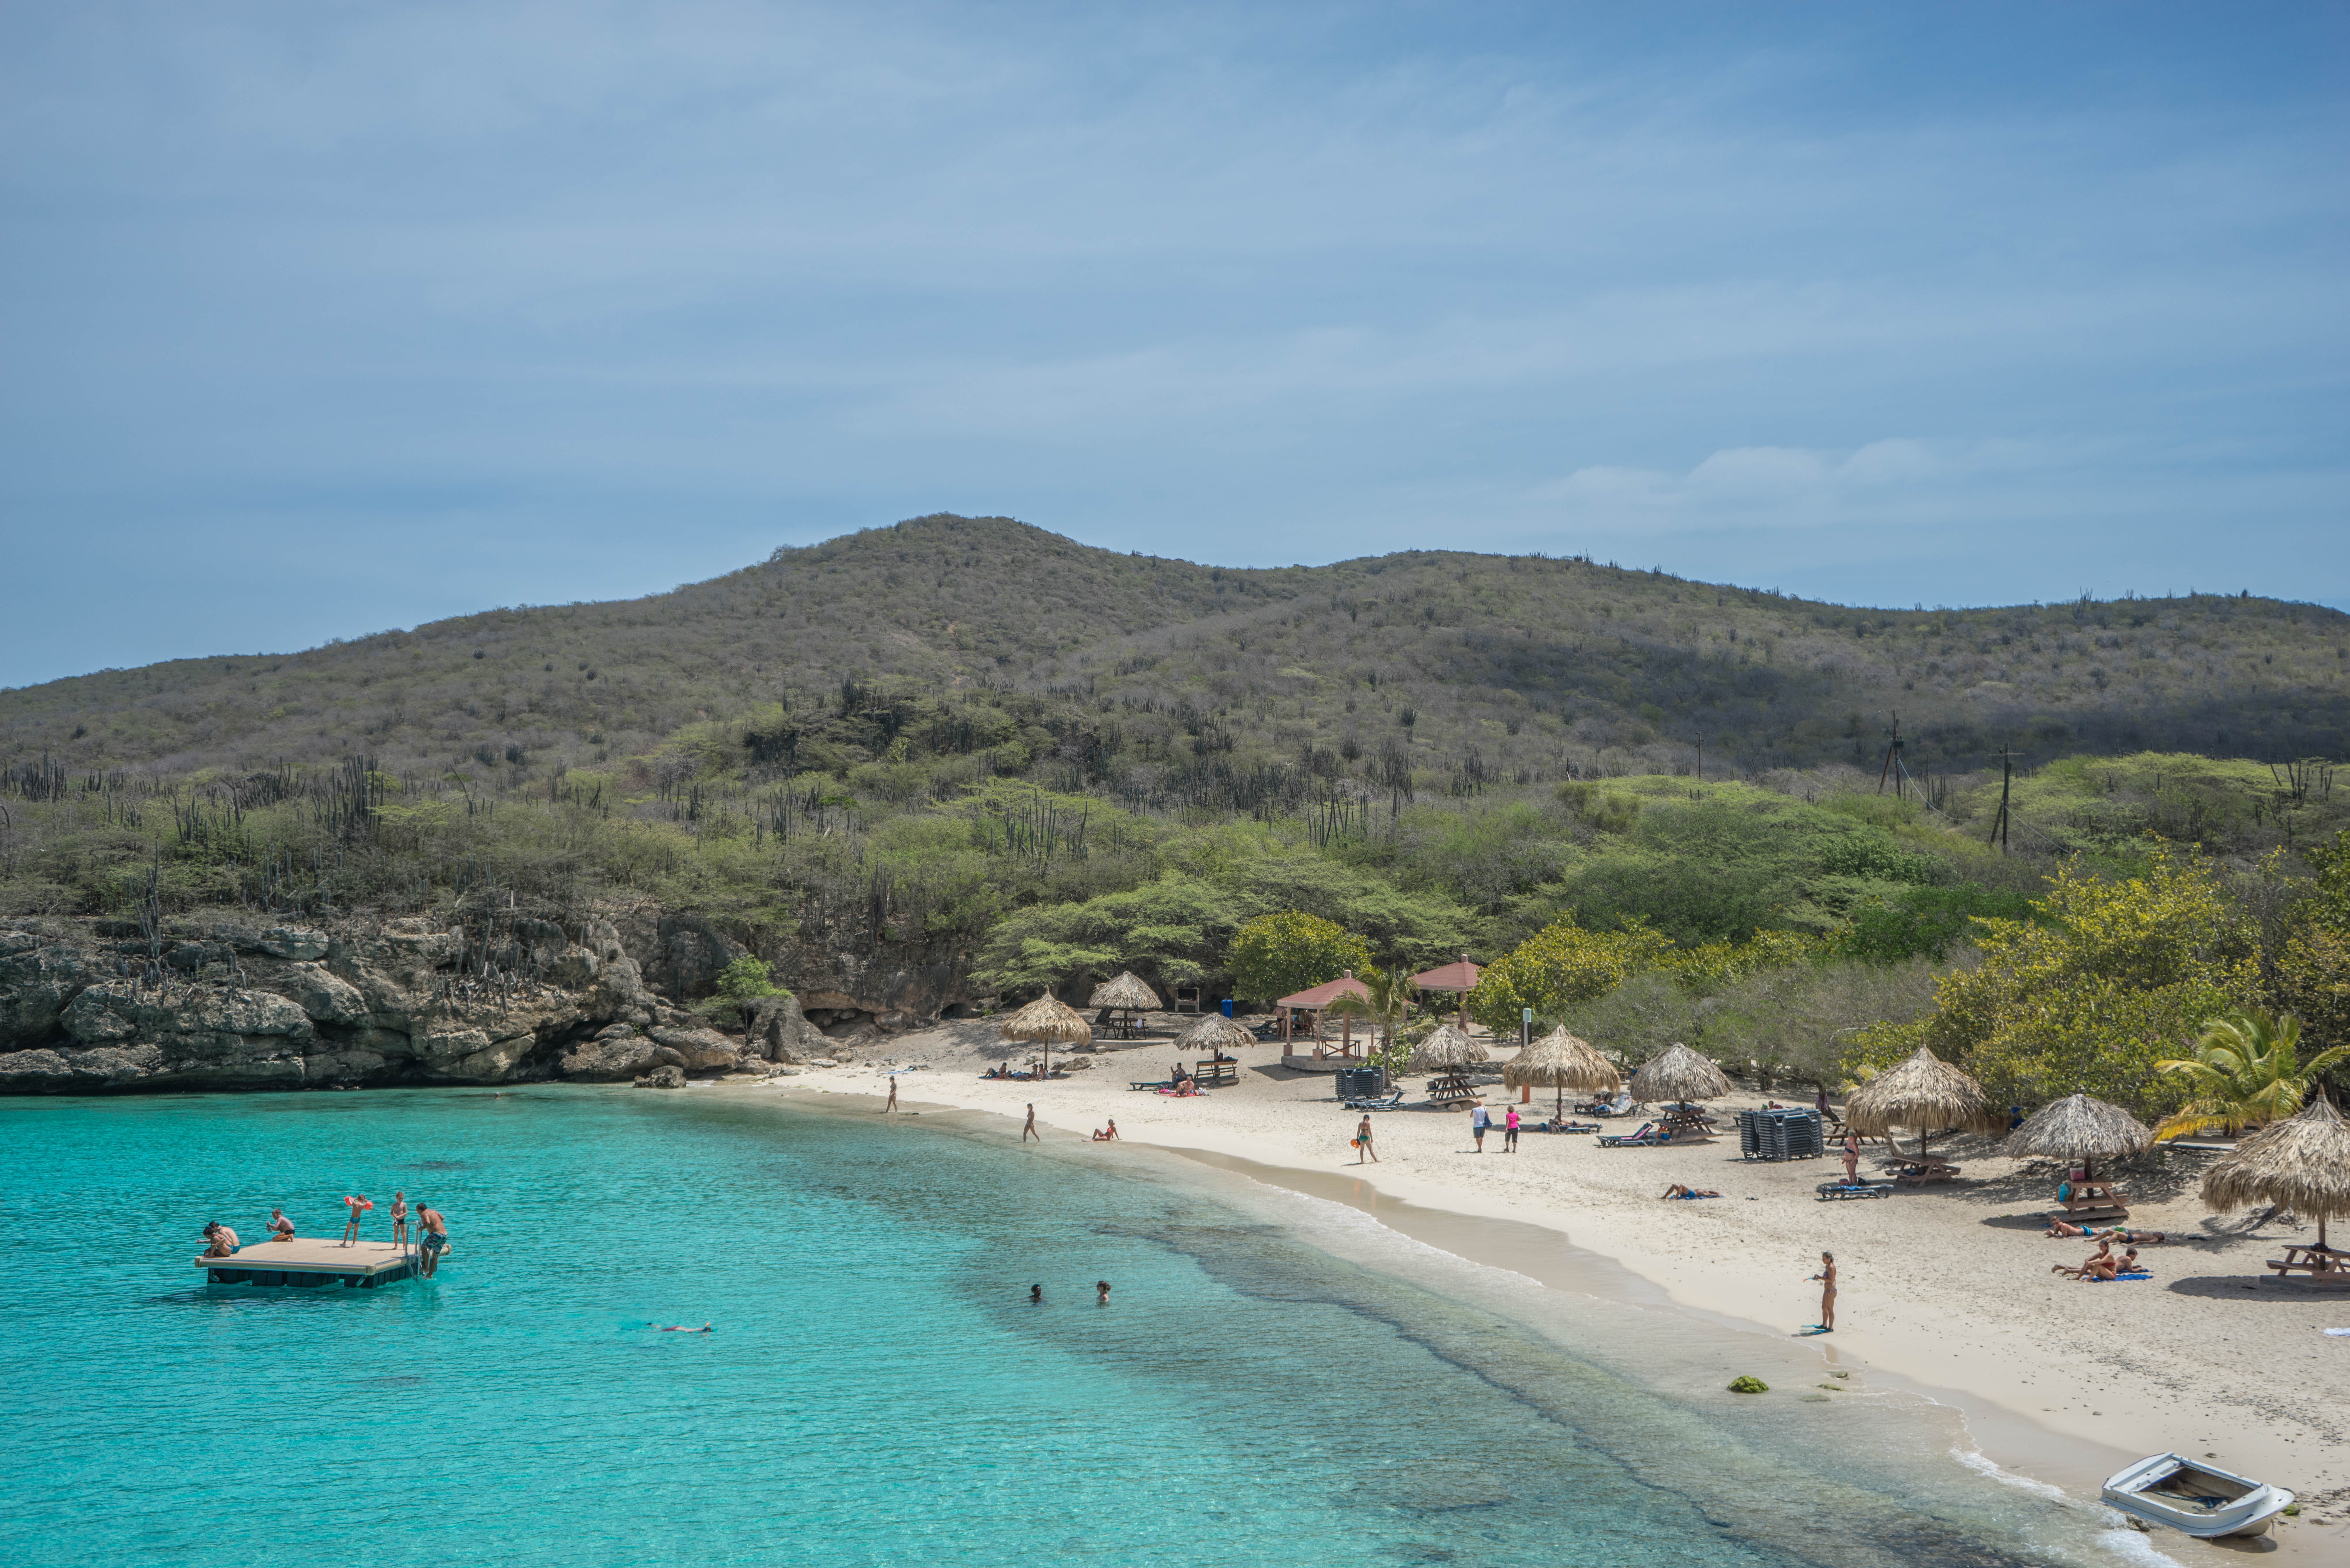
beach, sea, coast, water, nature, outdoor, sand, ocean, people, sky, shore, summer, vacation, travel, cove, paradise, scenic, tropical, seascape, holiday, lagoon, bay, island, blue, body of water, cape, summer beach, tropical beach, curacao